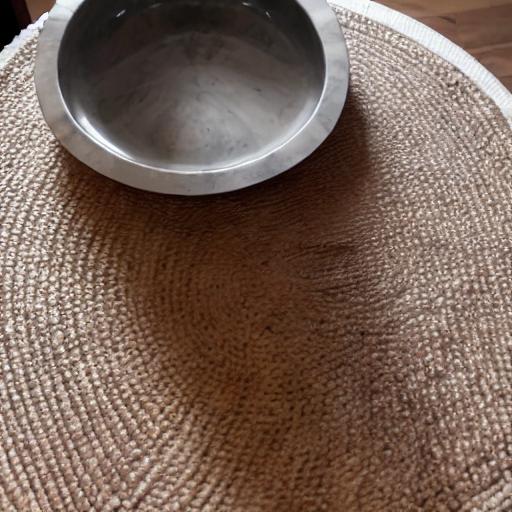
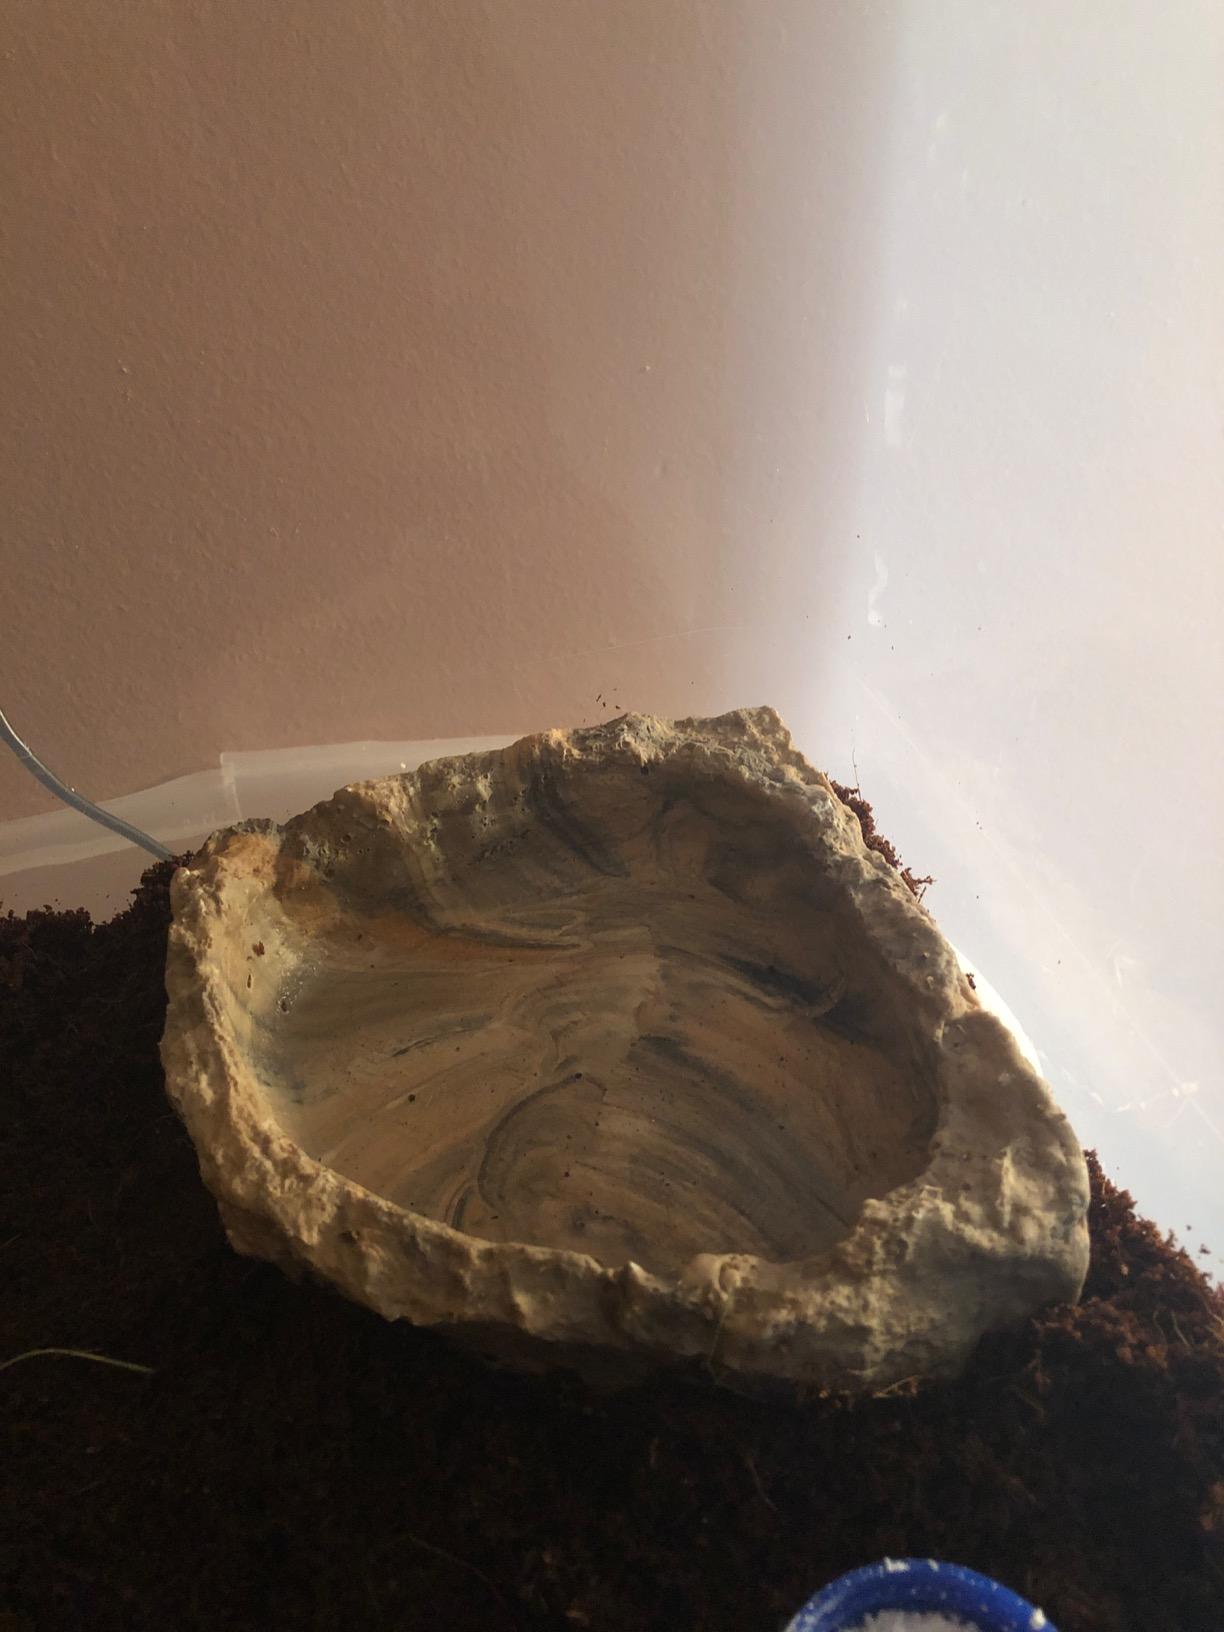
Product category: items_bowl
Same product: no